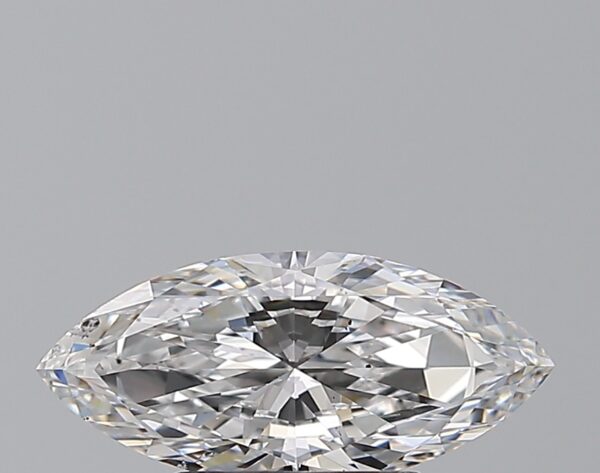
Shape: marquise
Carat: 1.01
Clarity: VS2
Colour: D
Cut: EX
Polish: EX
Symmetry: EX
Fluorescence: N
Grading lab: GIA
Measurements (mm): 11.28 x 5.09 x 2.9